Mao Dun

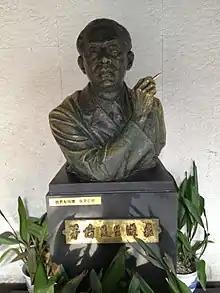
A bust of Mao Dun in his former residence in Wuzhen, Zhejiang.

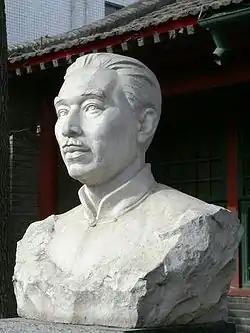
A bust of Mao Dun in his former residence in Beijing.

Mao Dun has over 100 publications throughout his life, which includes short stories, novels, theories etc. Some of his most famous works include: